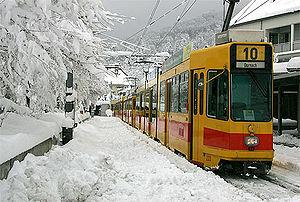
Tramway d'Arlesheim bloqué par la neige
La ligne 10 du tramway de Bâle est l'une des lignes du tramway de Bâle, en Suisse.